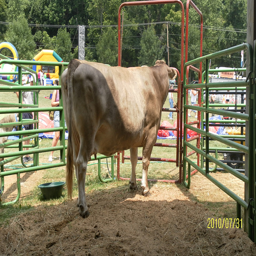
A cow stands in an enclosure surrounded by people.
A large bull stands in a pen at a family rodeo
a cow sits in a pen as walk walk by
A brown cow standing inside of a pen near grass.
Brown and black cow standing in a green fenced in area.